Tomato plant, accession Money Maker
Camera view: tilt-top (135 deg); turntable rotation: 180 degrees
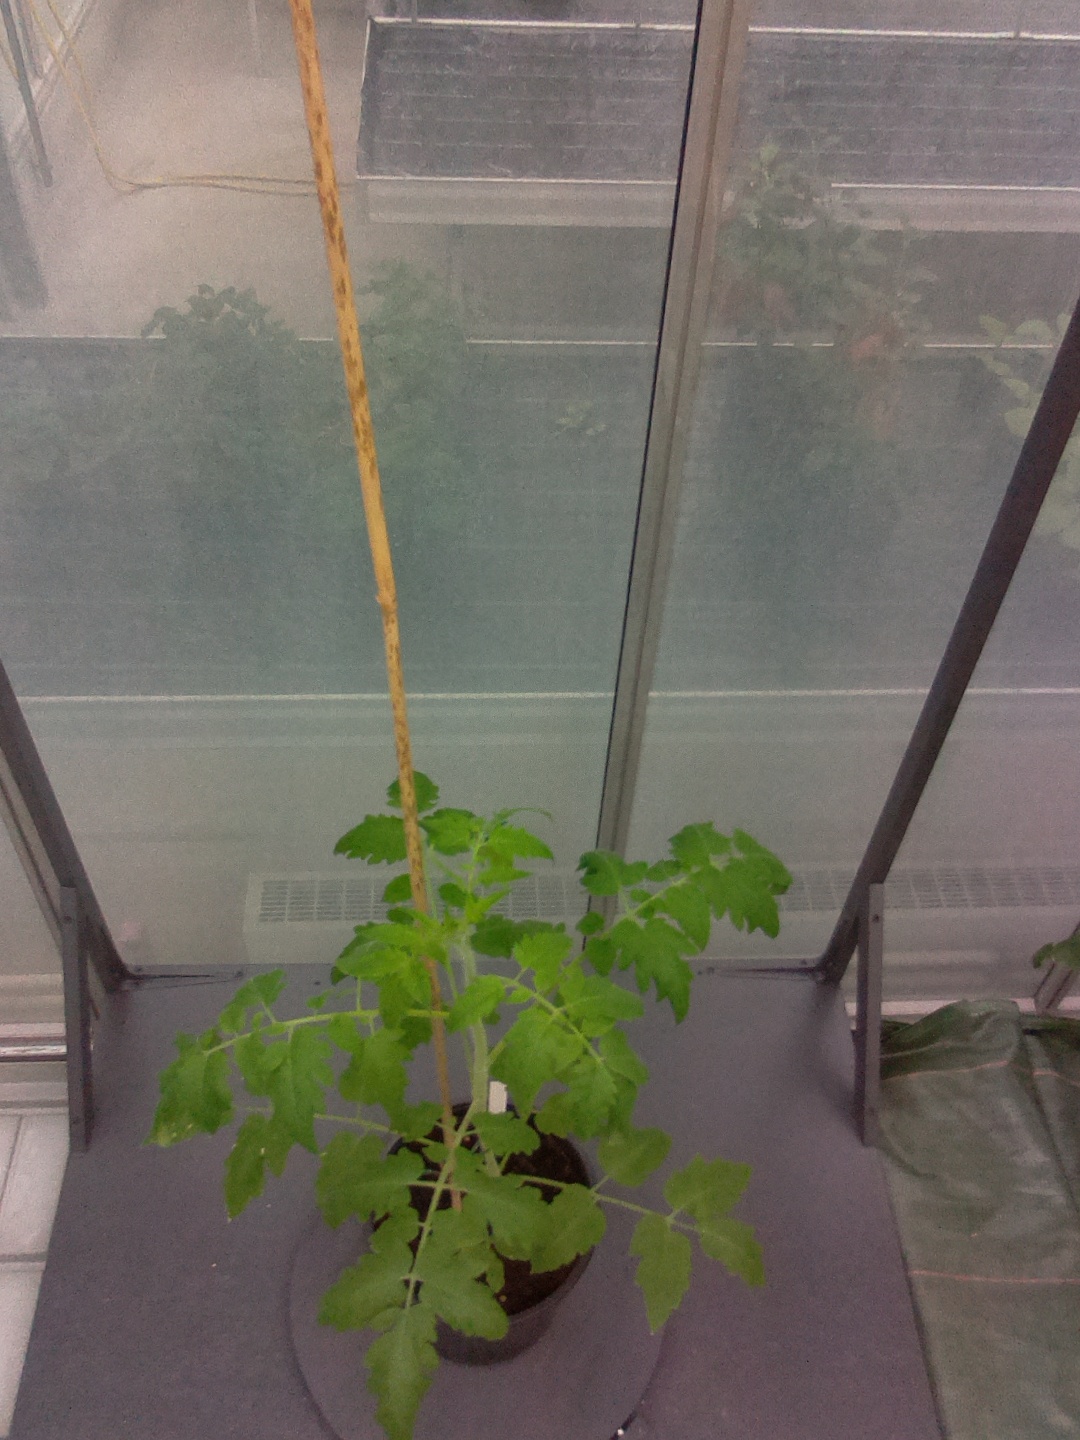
BBCH growth stage 14: 8 of true leaves visible